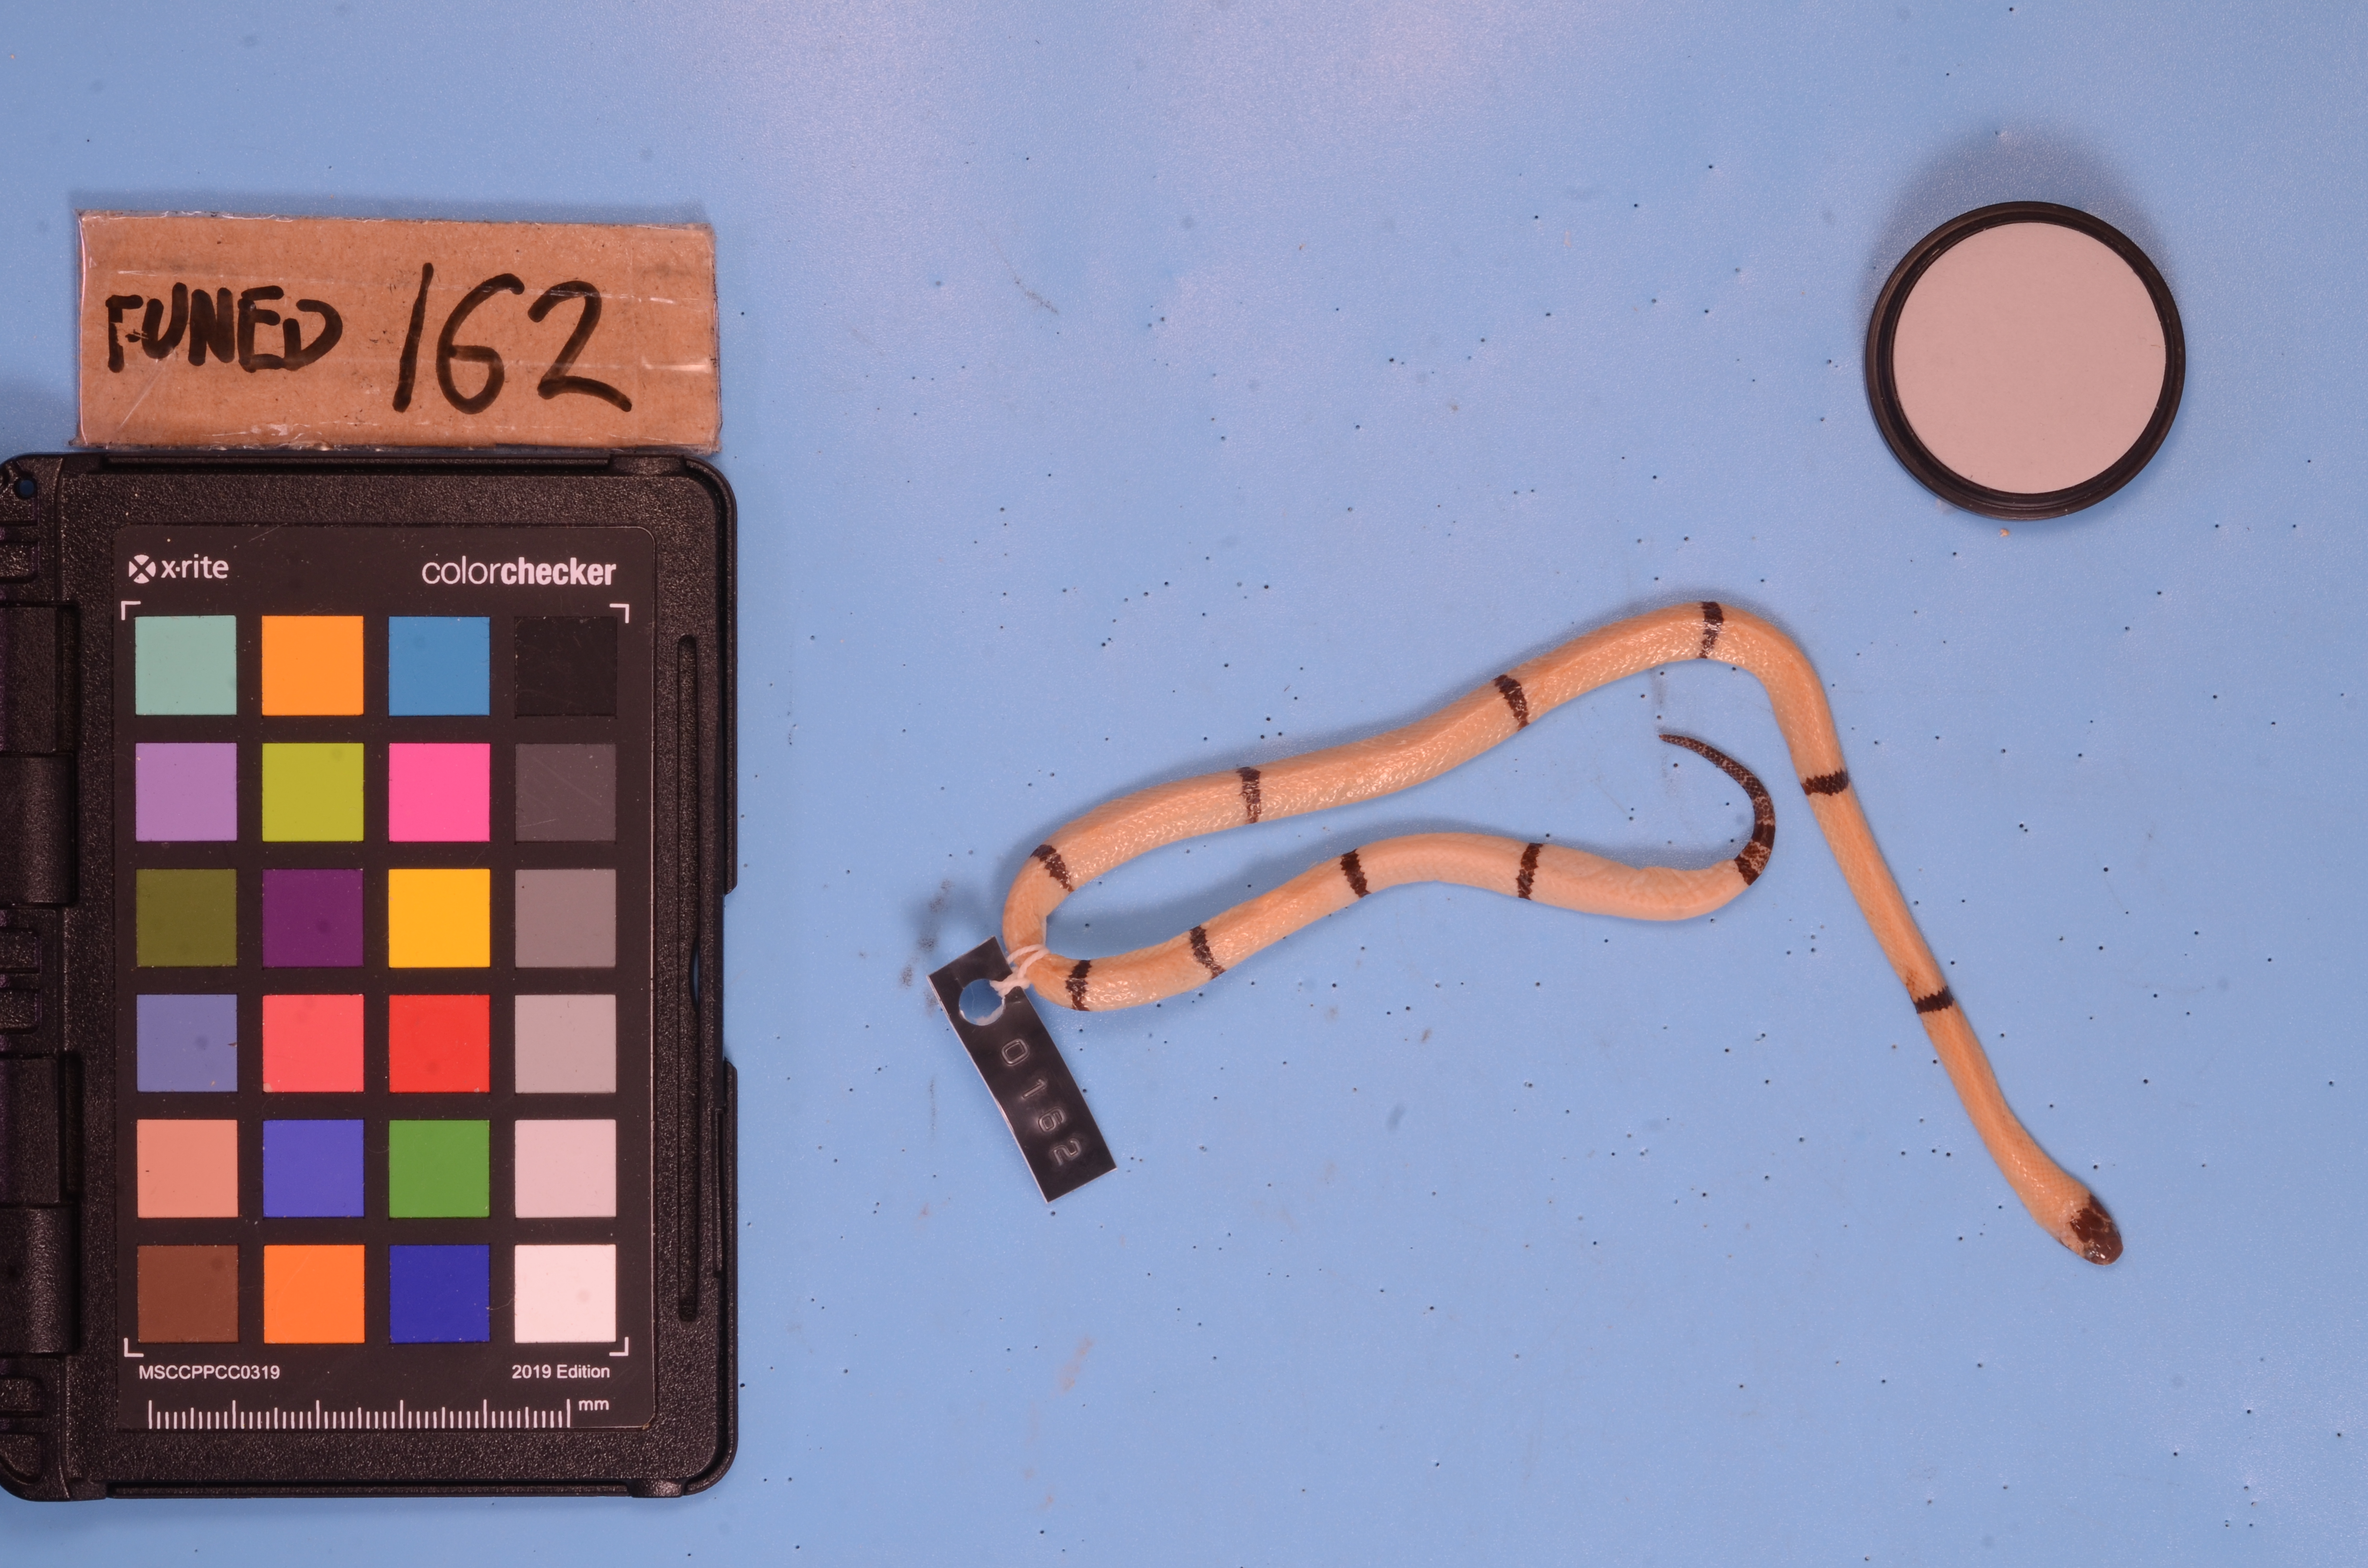
Species: Micrurus averyi
View: dorsal
Mimicry status: model